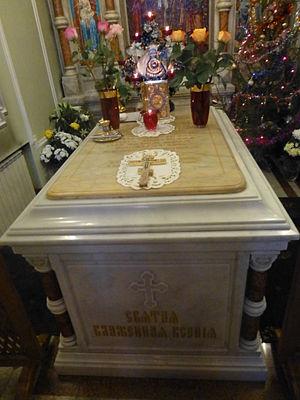
Sainte Xenia de Saint-Pétersbourg, c. 1719–1730 – c. 1803 née Xenia Grigoryevna Petrova est une patronne de Saint-Pétersbourg, qui selon la tradition, a donné tous ses biens aux pauvres après la mort de son mari. Sainte Xenia la Bienheureuse est réputée pour son intercession envers les employés, les mariages, les sans-abri, les incendies, les enfants disparus, et dans la recherche d'un époux/épouse. Elle est vénérée dans plusieurs pays. Il y a environ 40 églises et chapelles construites en son nom.